SS Utopia

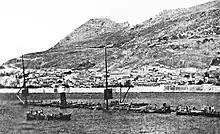
Wreck of "Utopia" in Gibraltar Harbour

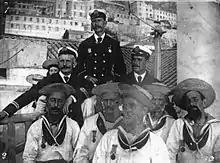
Members of the Gibraltar Port Authority – most of them unidentified Gibraltarian men – wearing medals awarded for their bravery during the disaster. Tentative identification can be found at <a href="http%3A//gibraltar-intro.blogspot.com/2013/02/1891-utopia-hand-inside-sea-bream-juan.html">

Croton and Hales were buried with military honours on 19 March. The first group of "Utopia" victims, 28 adults and 3 children, were buried in a trench in Gibraltar on 20 March. Divers sent to examine the wreck reported that the inner spaces of "Utopia" "were closely packed with the bodies ... who had become wedged into an almost solid mass"; and that "the bodies of many of the drowned were found so firmly clasped together that it was difficult to separate them." Hundreds of bodies remained trapped in the steerage holds of the sunken ship.